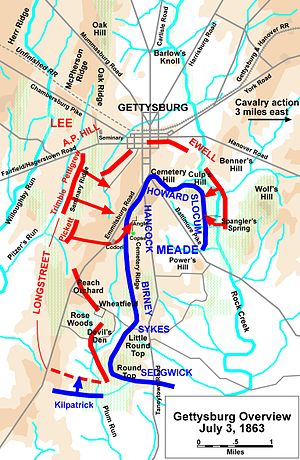
James Longstreet / Borgerkrigen / Gettysburg / Slaget ved Gettysburg
Pickett's angreb, 3. juli.
"James Longstreet var en af de mest fremtrædende af Sydstaternes generaler i den amerikanske borgerkrig og den vigtigste underordnede for Robert E. Lee, som kaldte ham sin ”Gamle stridshest”. Han gjorde tjeneste under Lee som korpschef i mange af de berømte slag, Army of Northern Virginia udkæmpede i det østlige operationsområde i borgerkrigen, men han kæmpede også med general Braxton Bragg i Army of Tennessee i det vestlige operationsområde. Levnedsbeskriveren og historikeren Jeffry D. Wert skrev, at ""Longstreet ... var den bedste korpschef i Army of Northern Virginia; faktisk kan man hævde, at han var den bedste korpschef på begge sider i konflikten.""